Springton Manor Farm

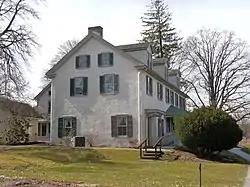
Springton Manor, March 2011

The Springton Manor Farm is an historic, American farm and national historic district that is located in Wallace Township, Chester County, Pennsylvania.